Allen L. Seaman

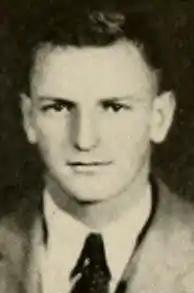
1936 Duke yearbook photo

Allen Lang Seaman was born on 21 December 1916 at New Haven, Connecticut, and educated at Duke University. He enlisted in the United States Naval Reserve on 15 August 1938 and was ordered to Naval Air Station Pensacola as an Aviation Cadet five months later. Designated a Naval Aviator on 19 October 1939, he was commissioned Ensign in the Naval Reserve on 24 November.